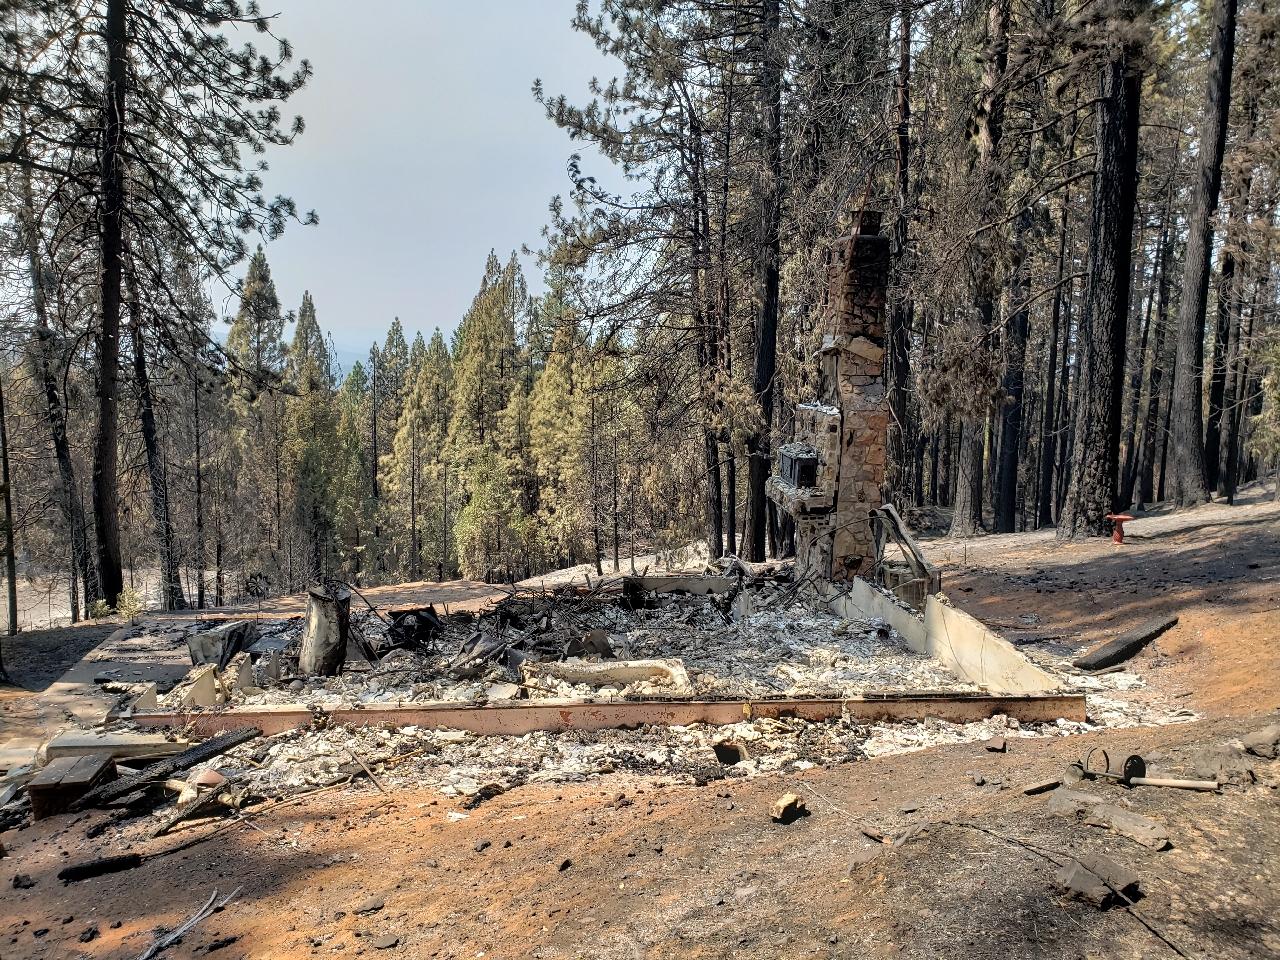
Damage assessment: destroyed